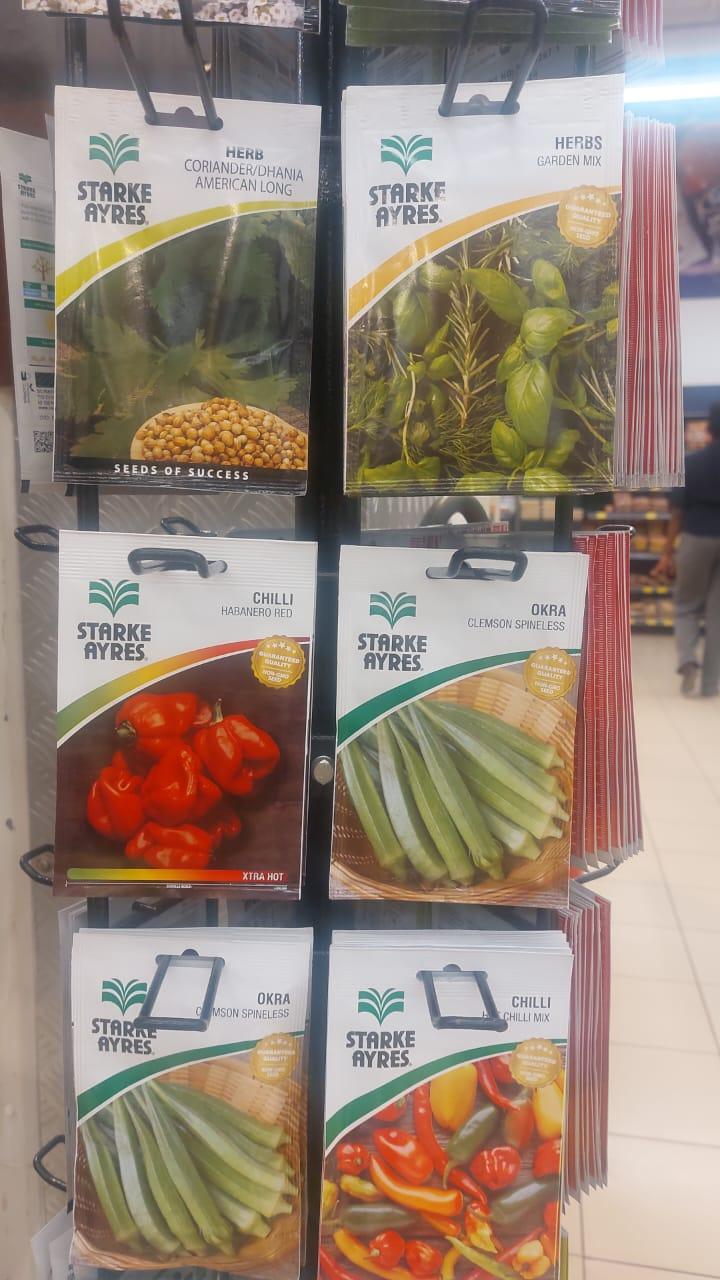
Milima mirefu ikiwa kwa mbali huku chini kuna miti mingi ya kijani kilichokoa ikitapakaa hapa na pale, chini ya anga la bluu lililopambwa mawingu meupe ikiunda mandhari tulivu na ya kuvutia ya asili.